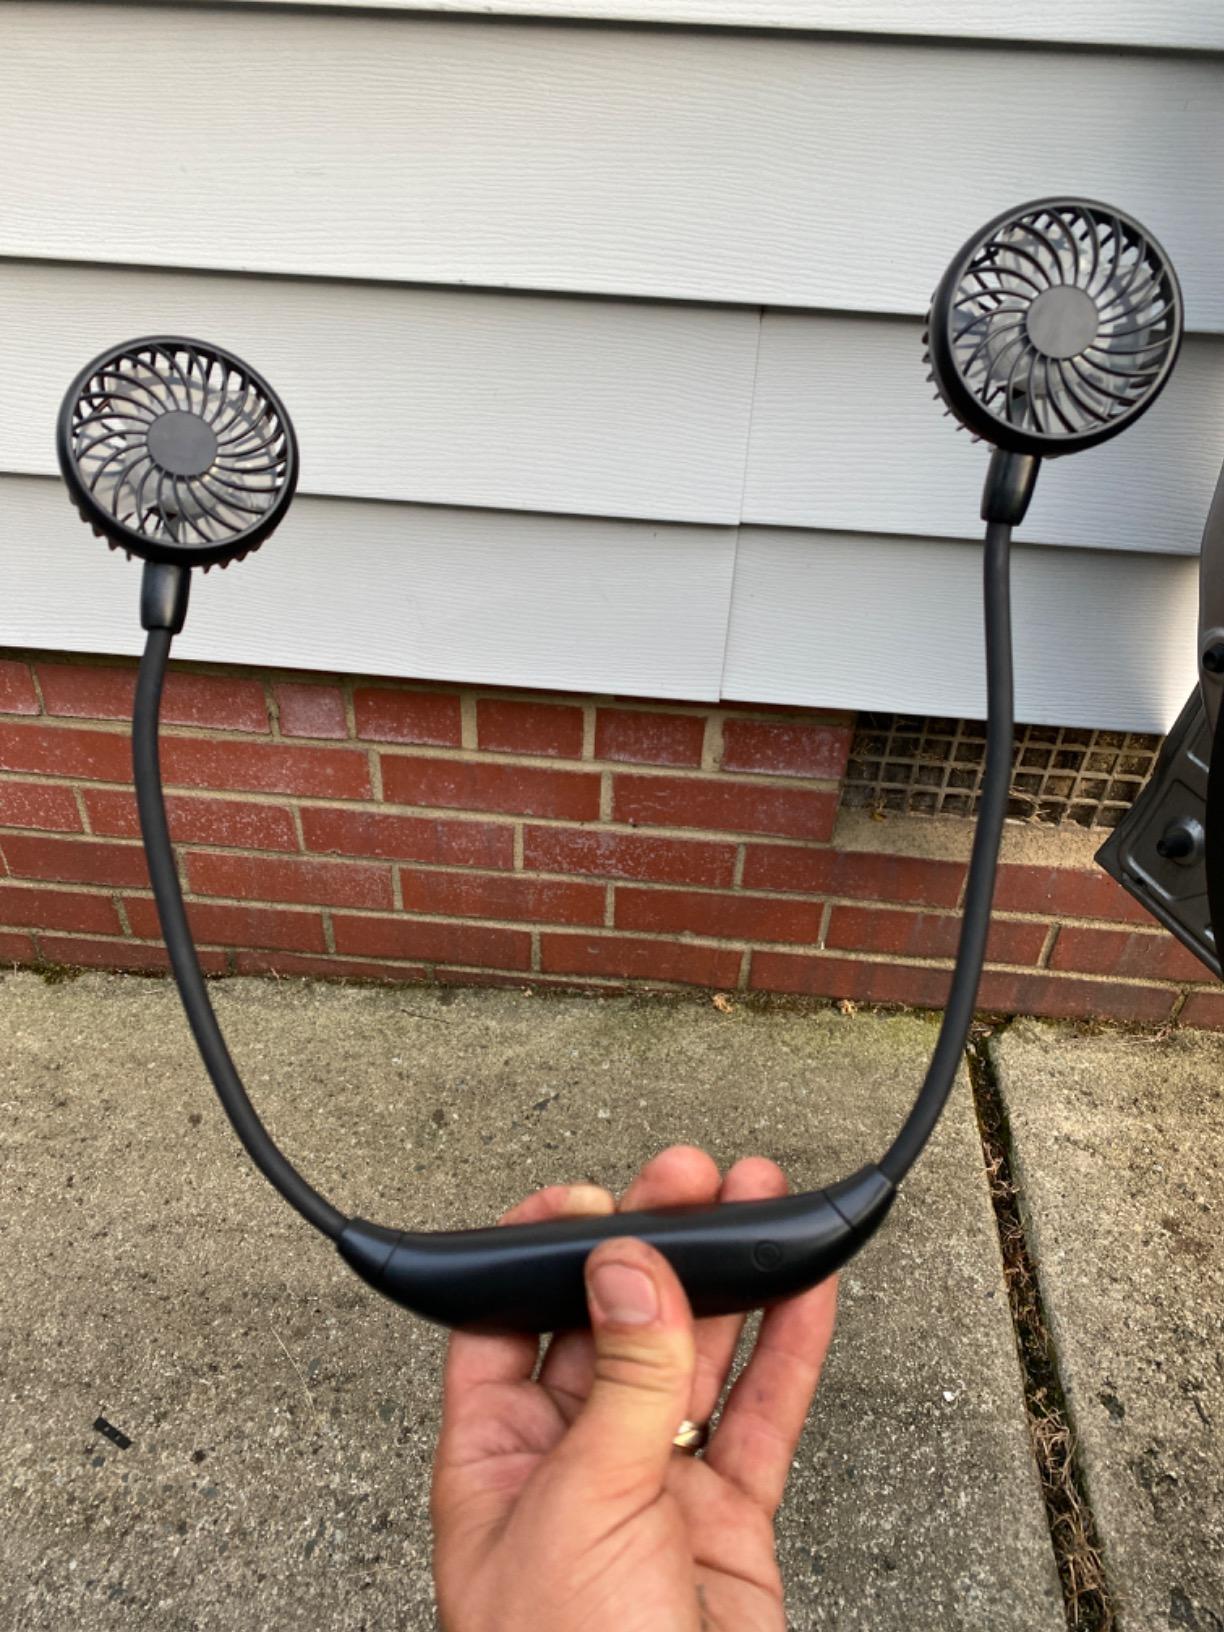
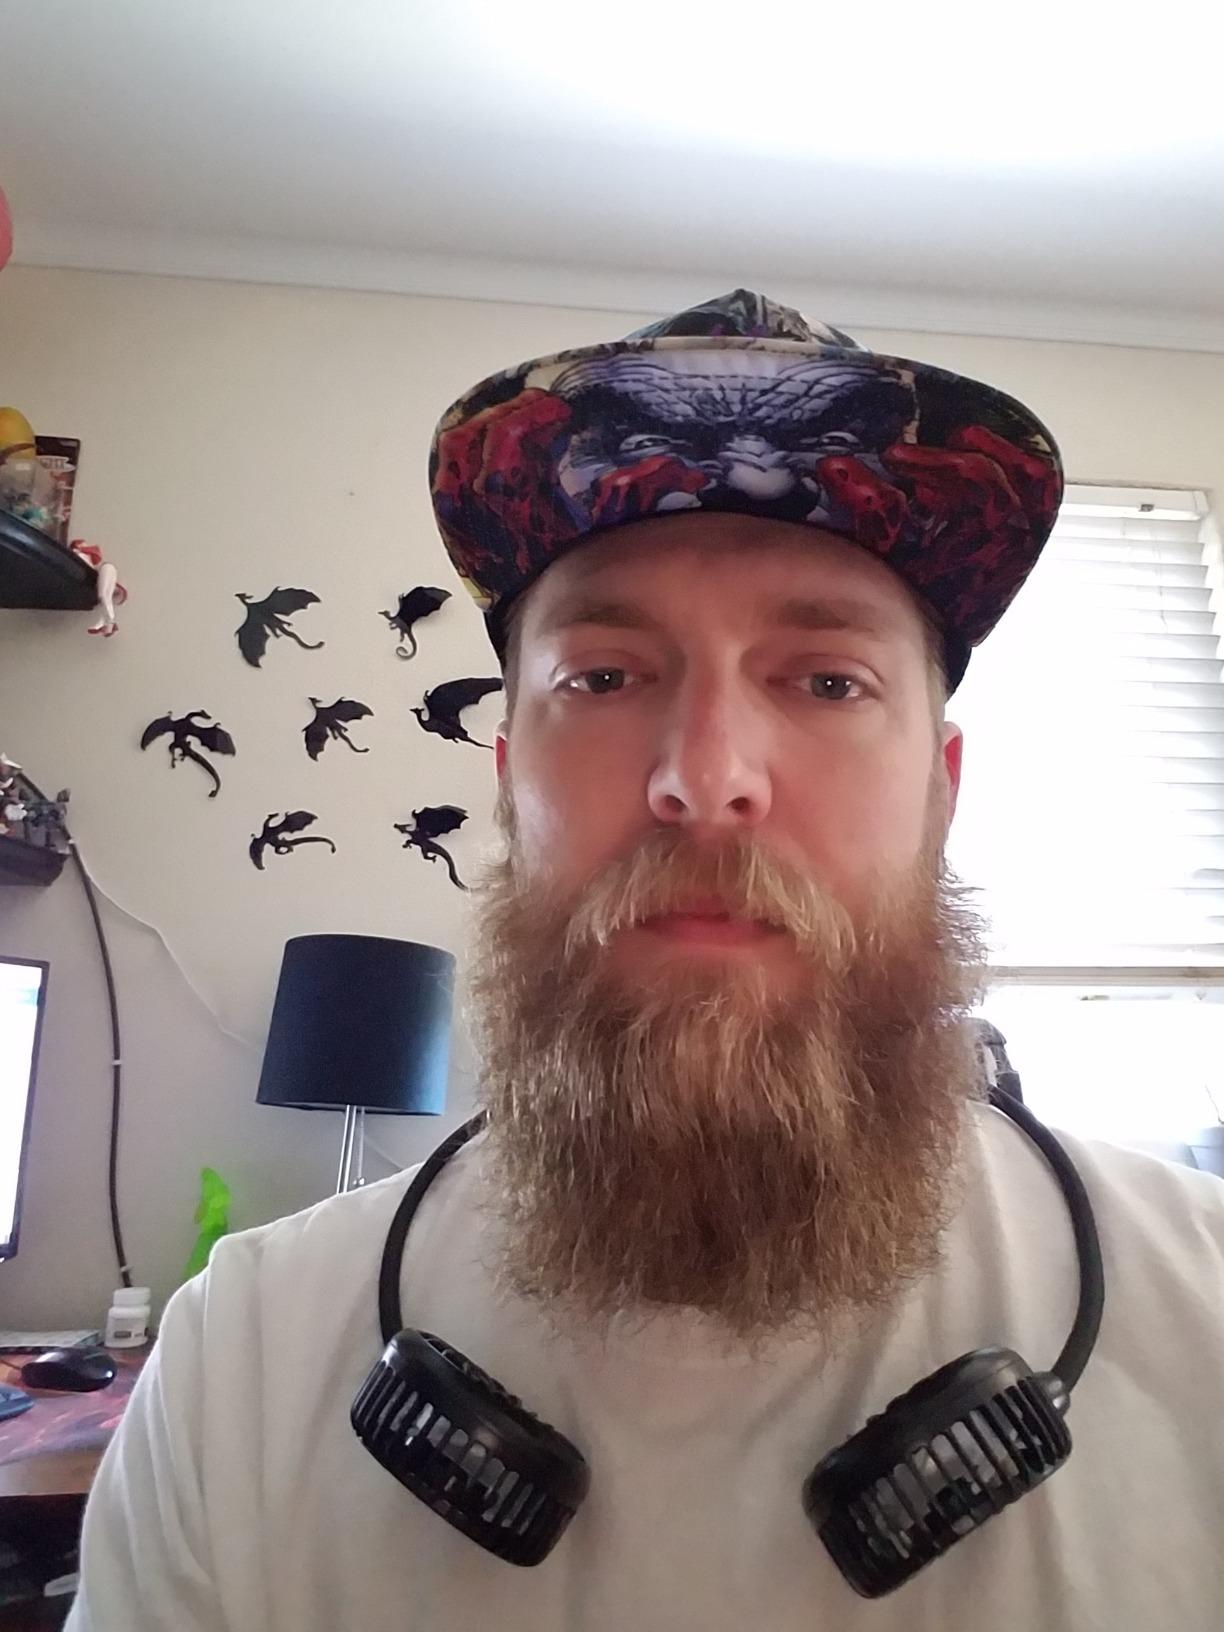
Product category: fan
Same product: no